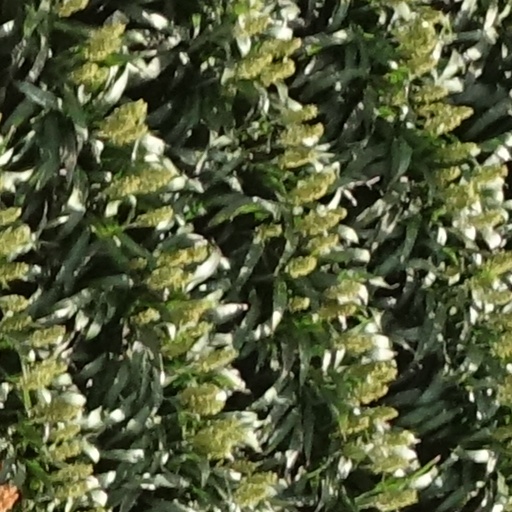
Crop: sorghum